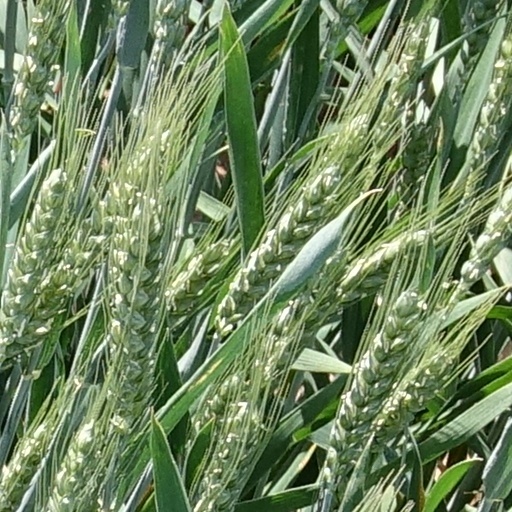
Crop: wheat